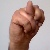
The image shows a hand gesture representing the letter 'N' in Indian Sign Language.